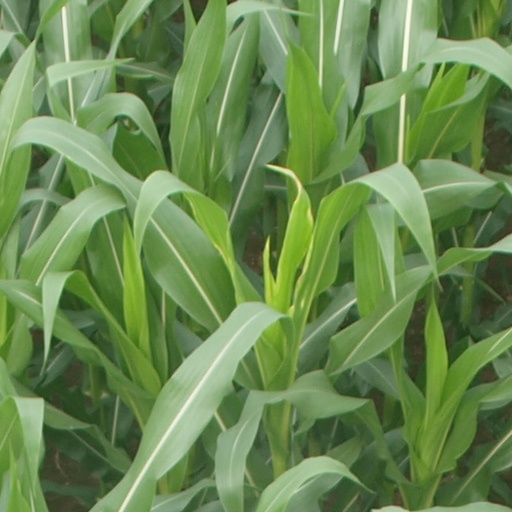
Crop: maize; corn